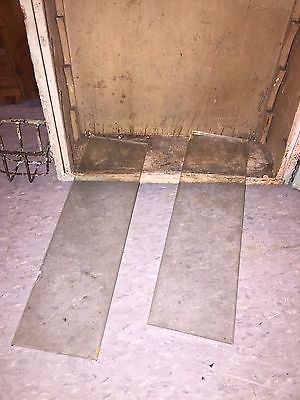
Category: cabinet